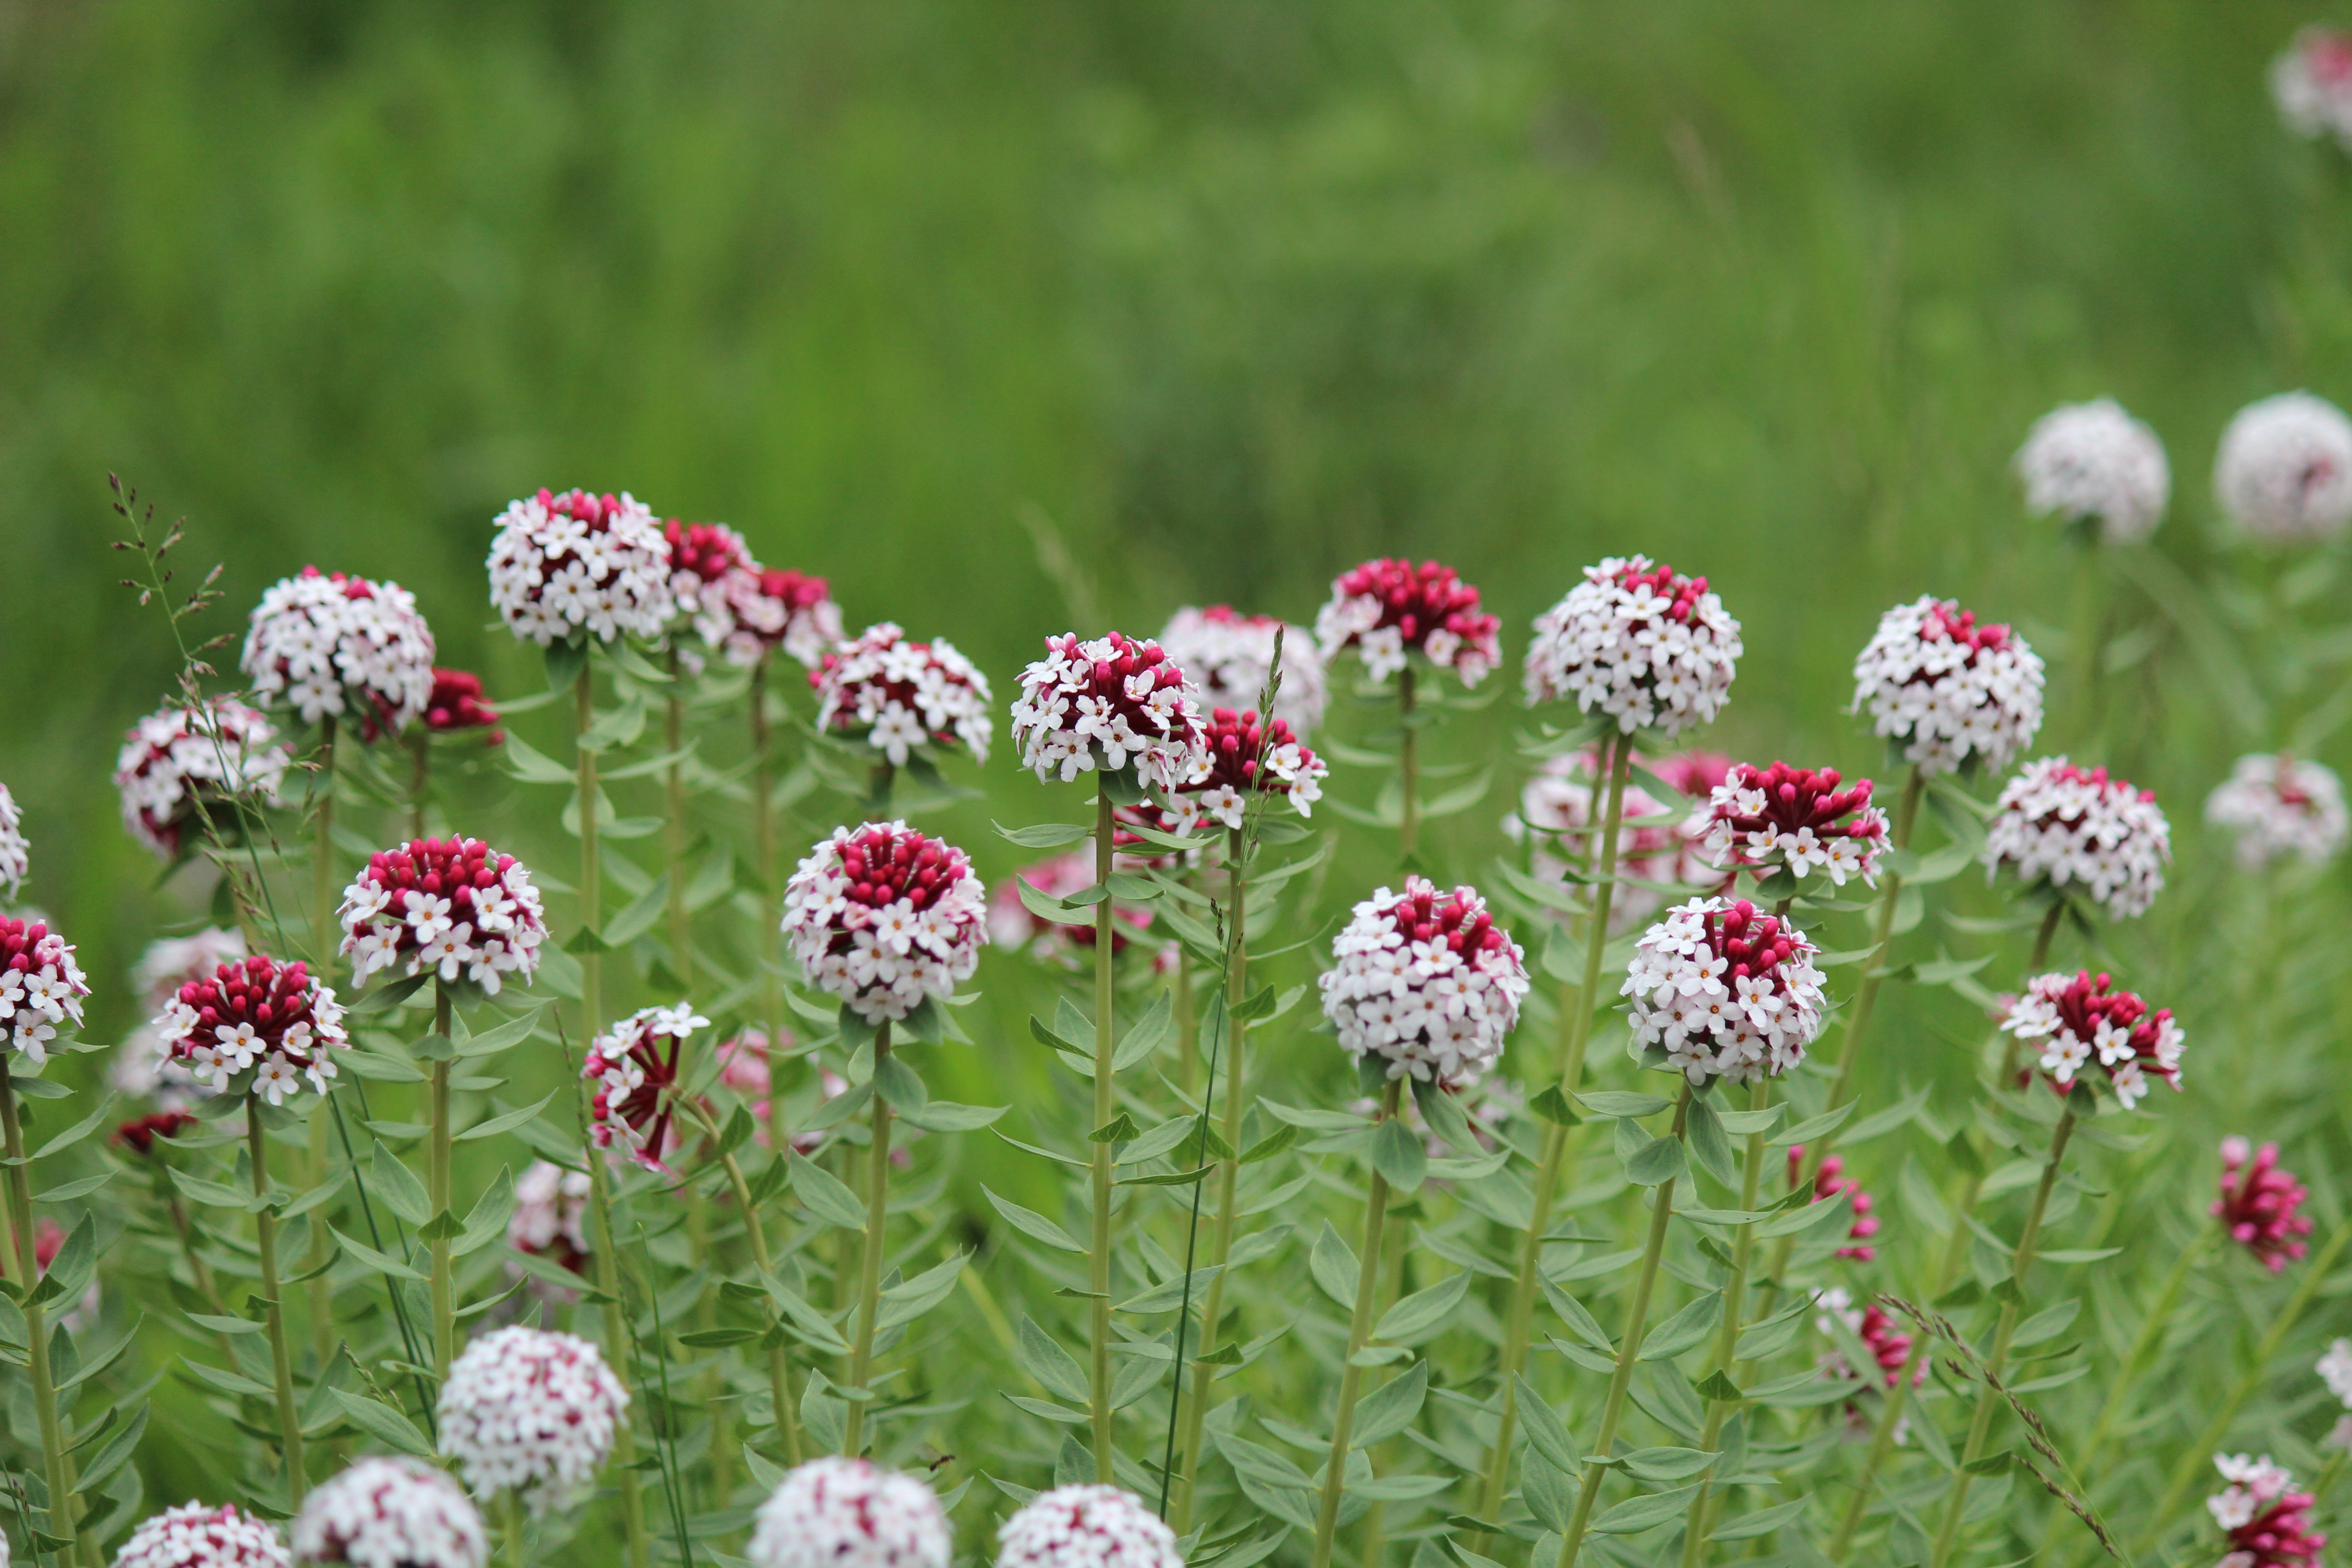
grass, plant, meadow, flower, daisy, red, herb, produce, botany, flora, clover, wildflower, flowers, wild flowers, roadside, dianthus, yarrow, flowering plant, daisy family, little flower, land plant, pink family, the wolf poison flowers